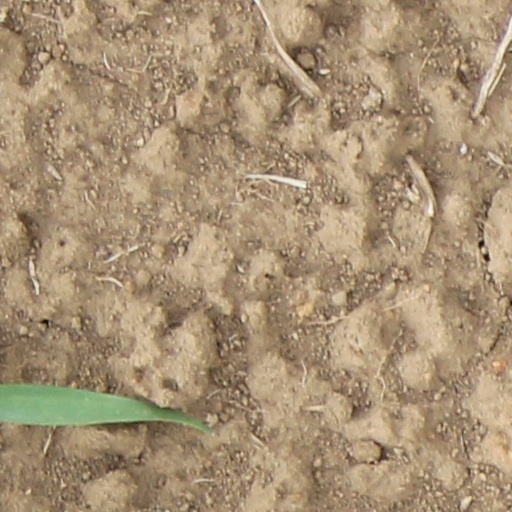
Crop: wheat